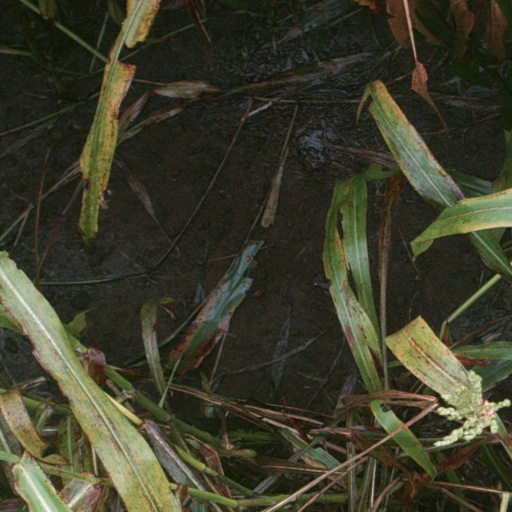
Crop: sorghum